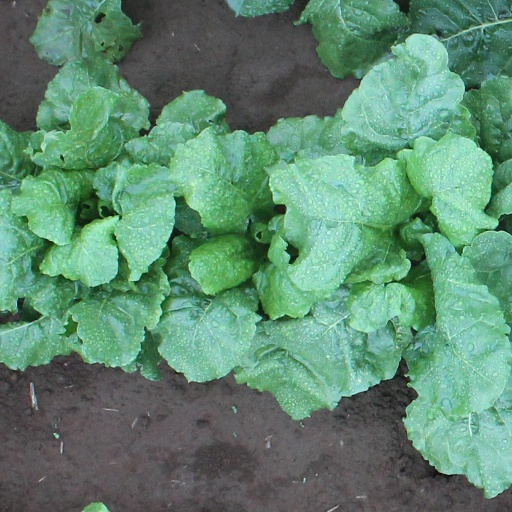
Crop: sugar beet